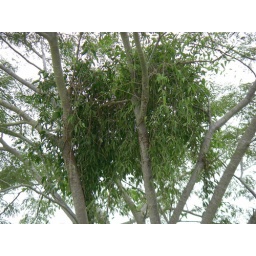
Secapalo...a parasitic plant that kills many trees in this region